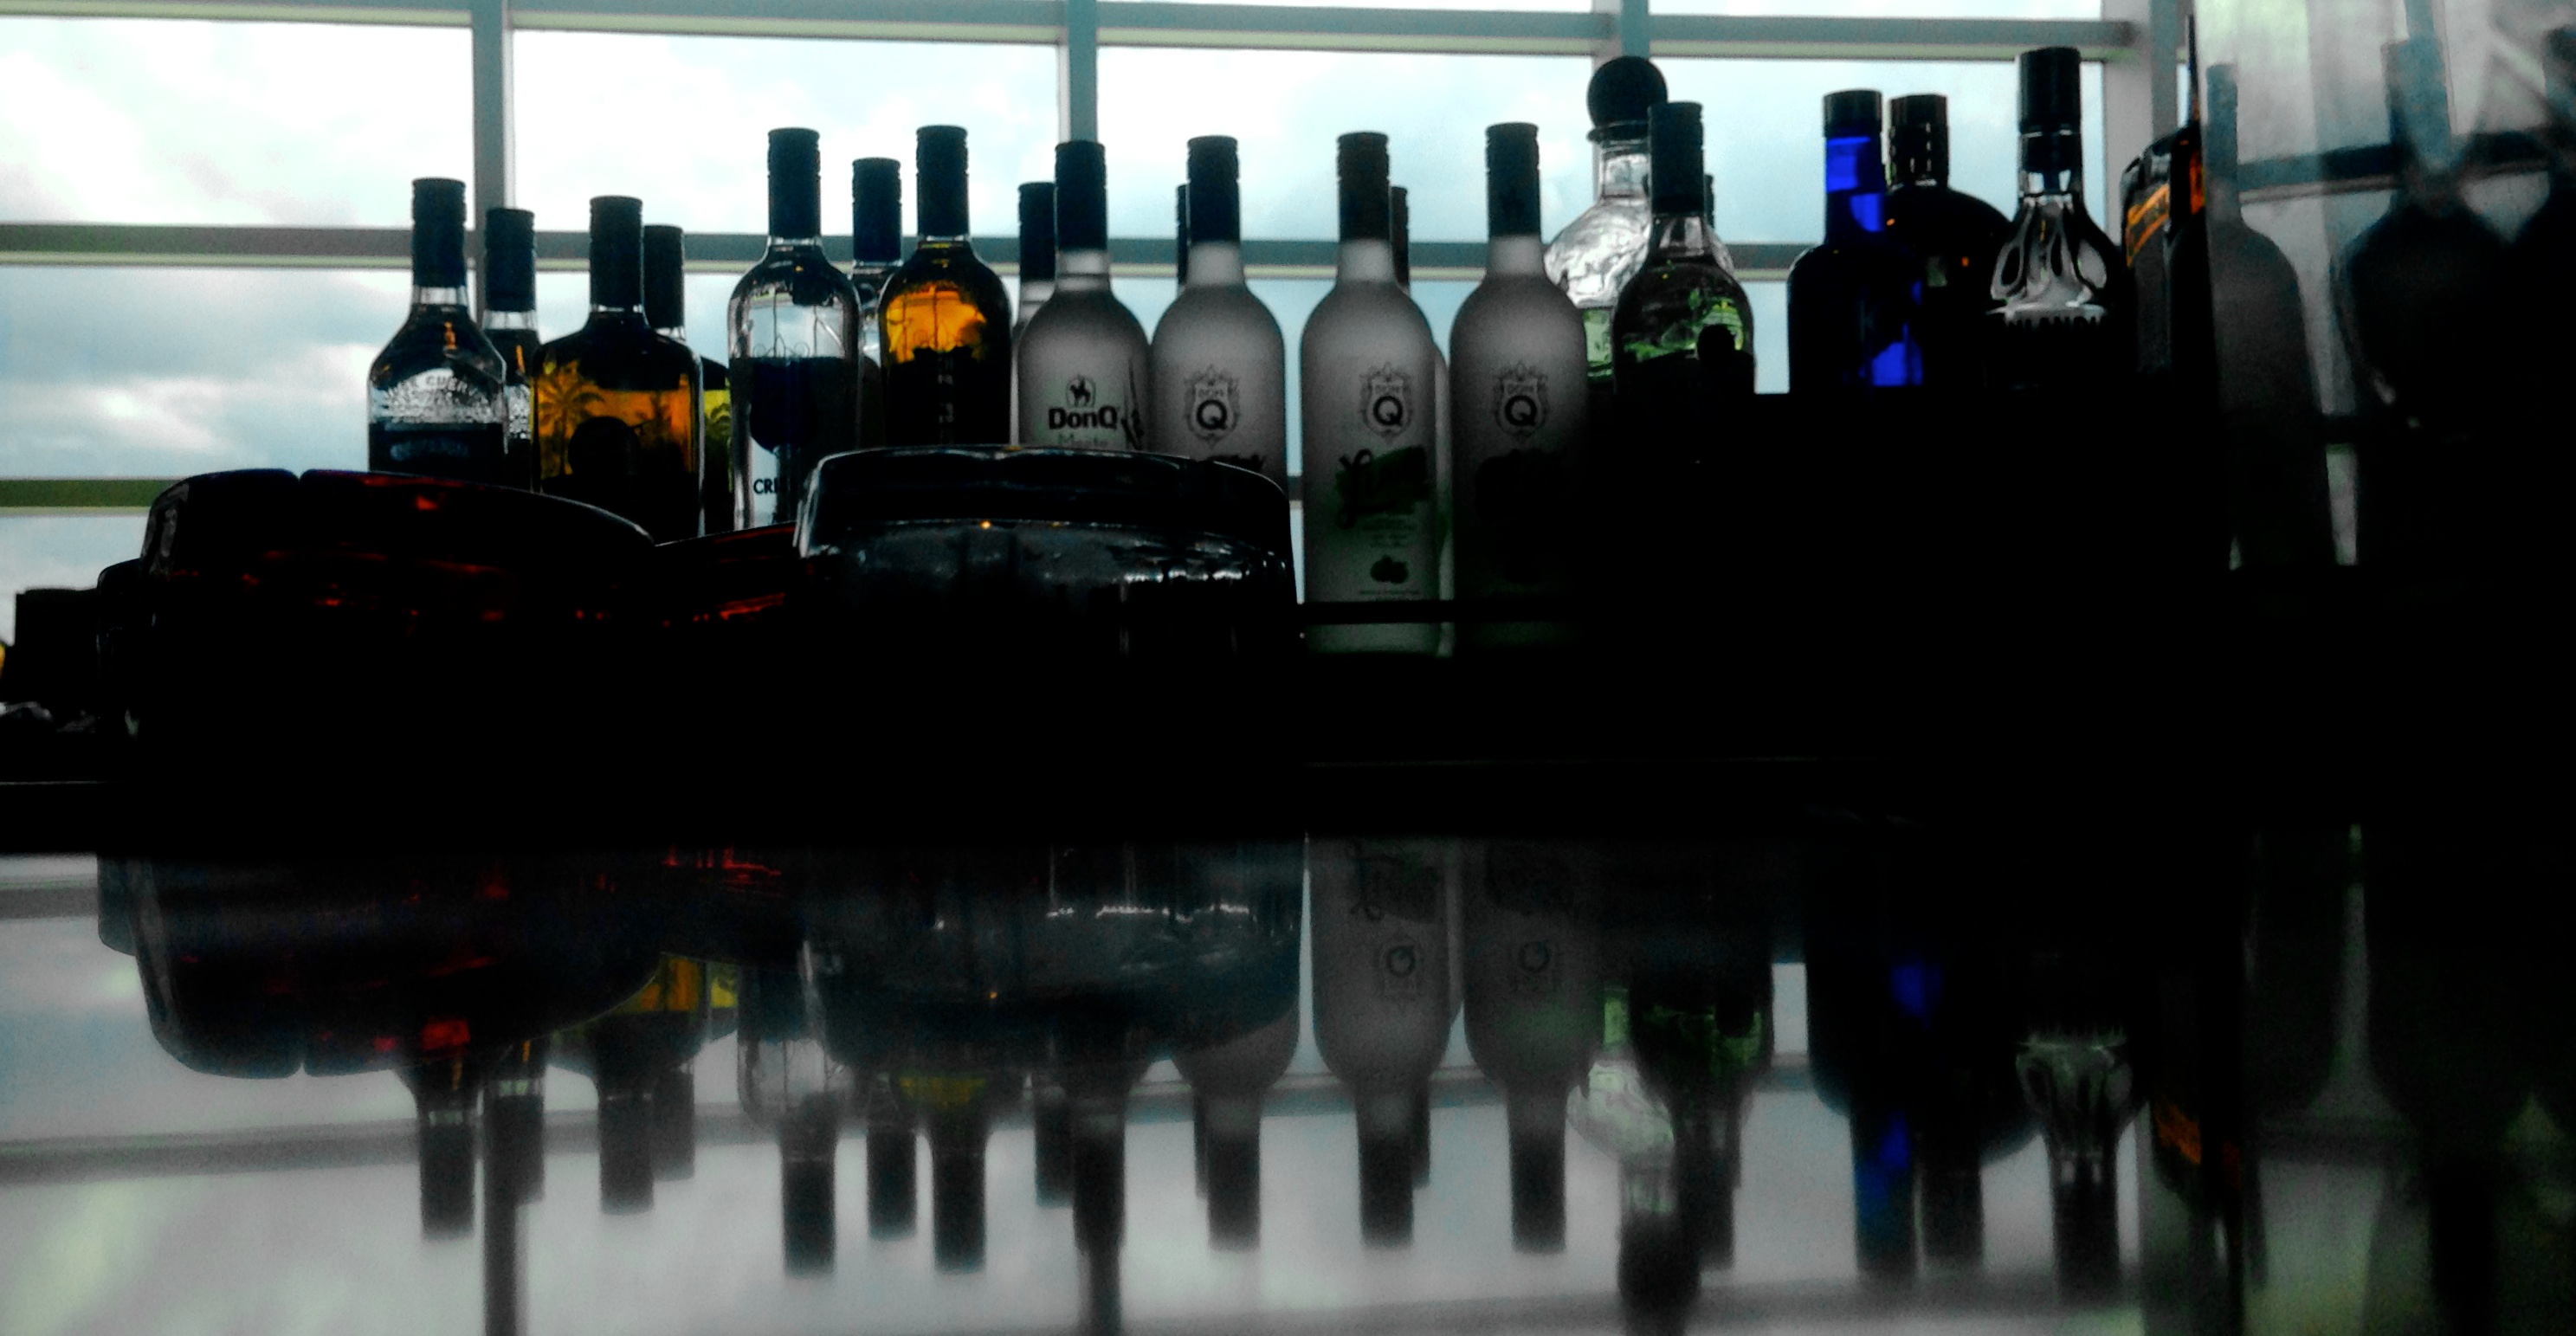
transport, vehicle, public transport, 2015365